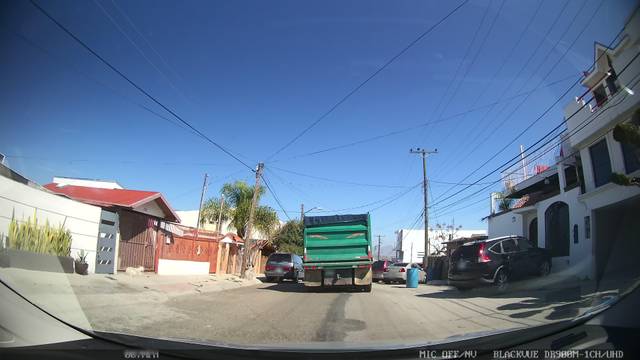
Region: Mexico
Coordinates: 32.493, -116.99